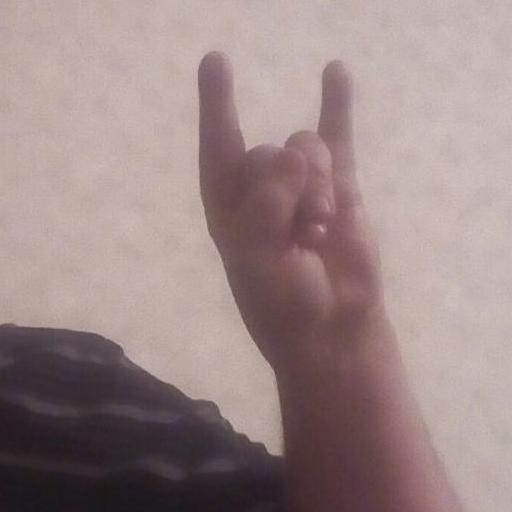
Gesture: rock